Amandus Church (Freiberg am Neckar)

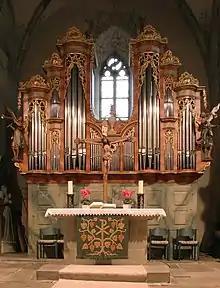
The organ

The organ solemnly inaugurated in 1766 was made by the renowned master organ builder Johannes Weinmar from Bondorf. It is richly decorated with figures of trumpeting angels and gilded arabesques. Originally it stood in its own gallery which, however, was removed during renovation work in 1898. On this occasion the pipes too were replaced by new ones more in accordance with the style of the times. In the second renovation in 1981, new pipes were again installed, this time with a view to reproducing as closely as possible the sound of the Baroque original.